Fiat Concord

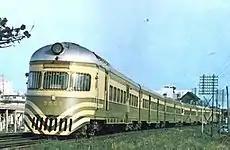
Fiat-Materfer 7131 railcar

In 1962, the first 7131, manufactured by FIAT Concord, made its debut on the Villa Ballester–Zárate and Victoria–Capilla del Señor sections of Mitre Railway. Those light cars replaced Ganz railcars that had been running on those lines since 1938. The 7131 also served in some lines of Santa Fe province.